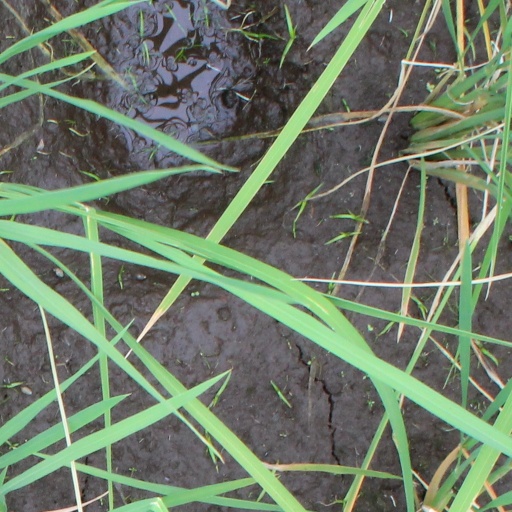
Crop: rice